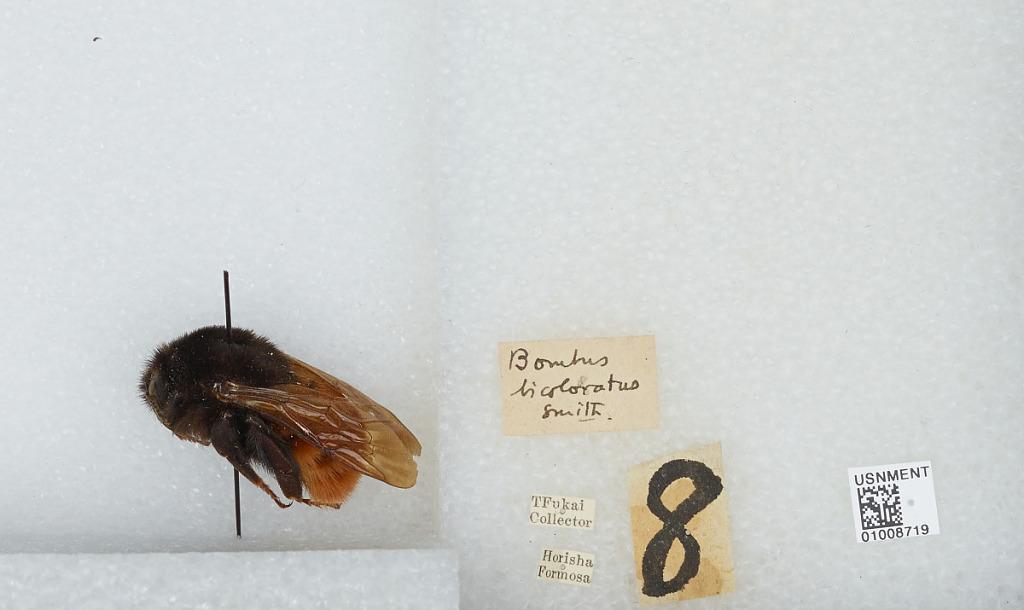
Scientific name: Bombus (Megabombus) bicoloratus Smith
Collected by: T. Fukai
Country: China
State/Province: Taiwan
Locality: Horisha
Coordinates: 23.97, 120.97